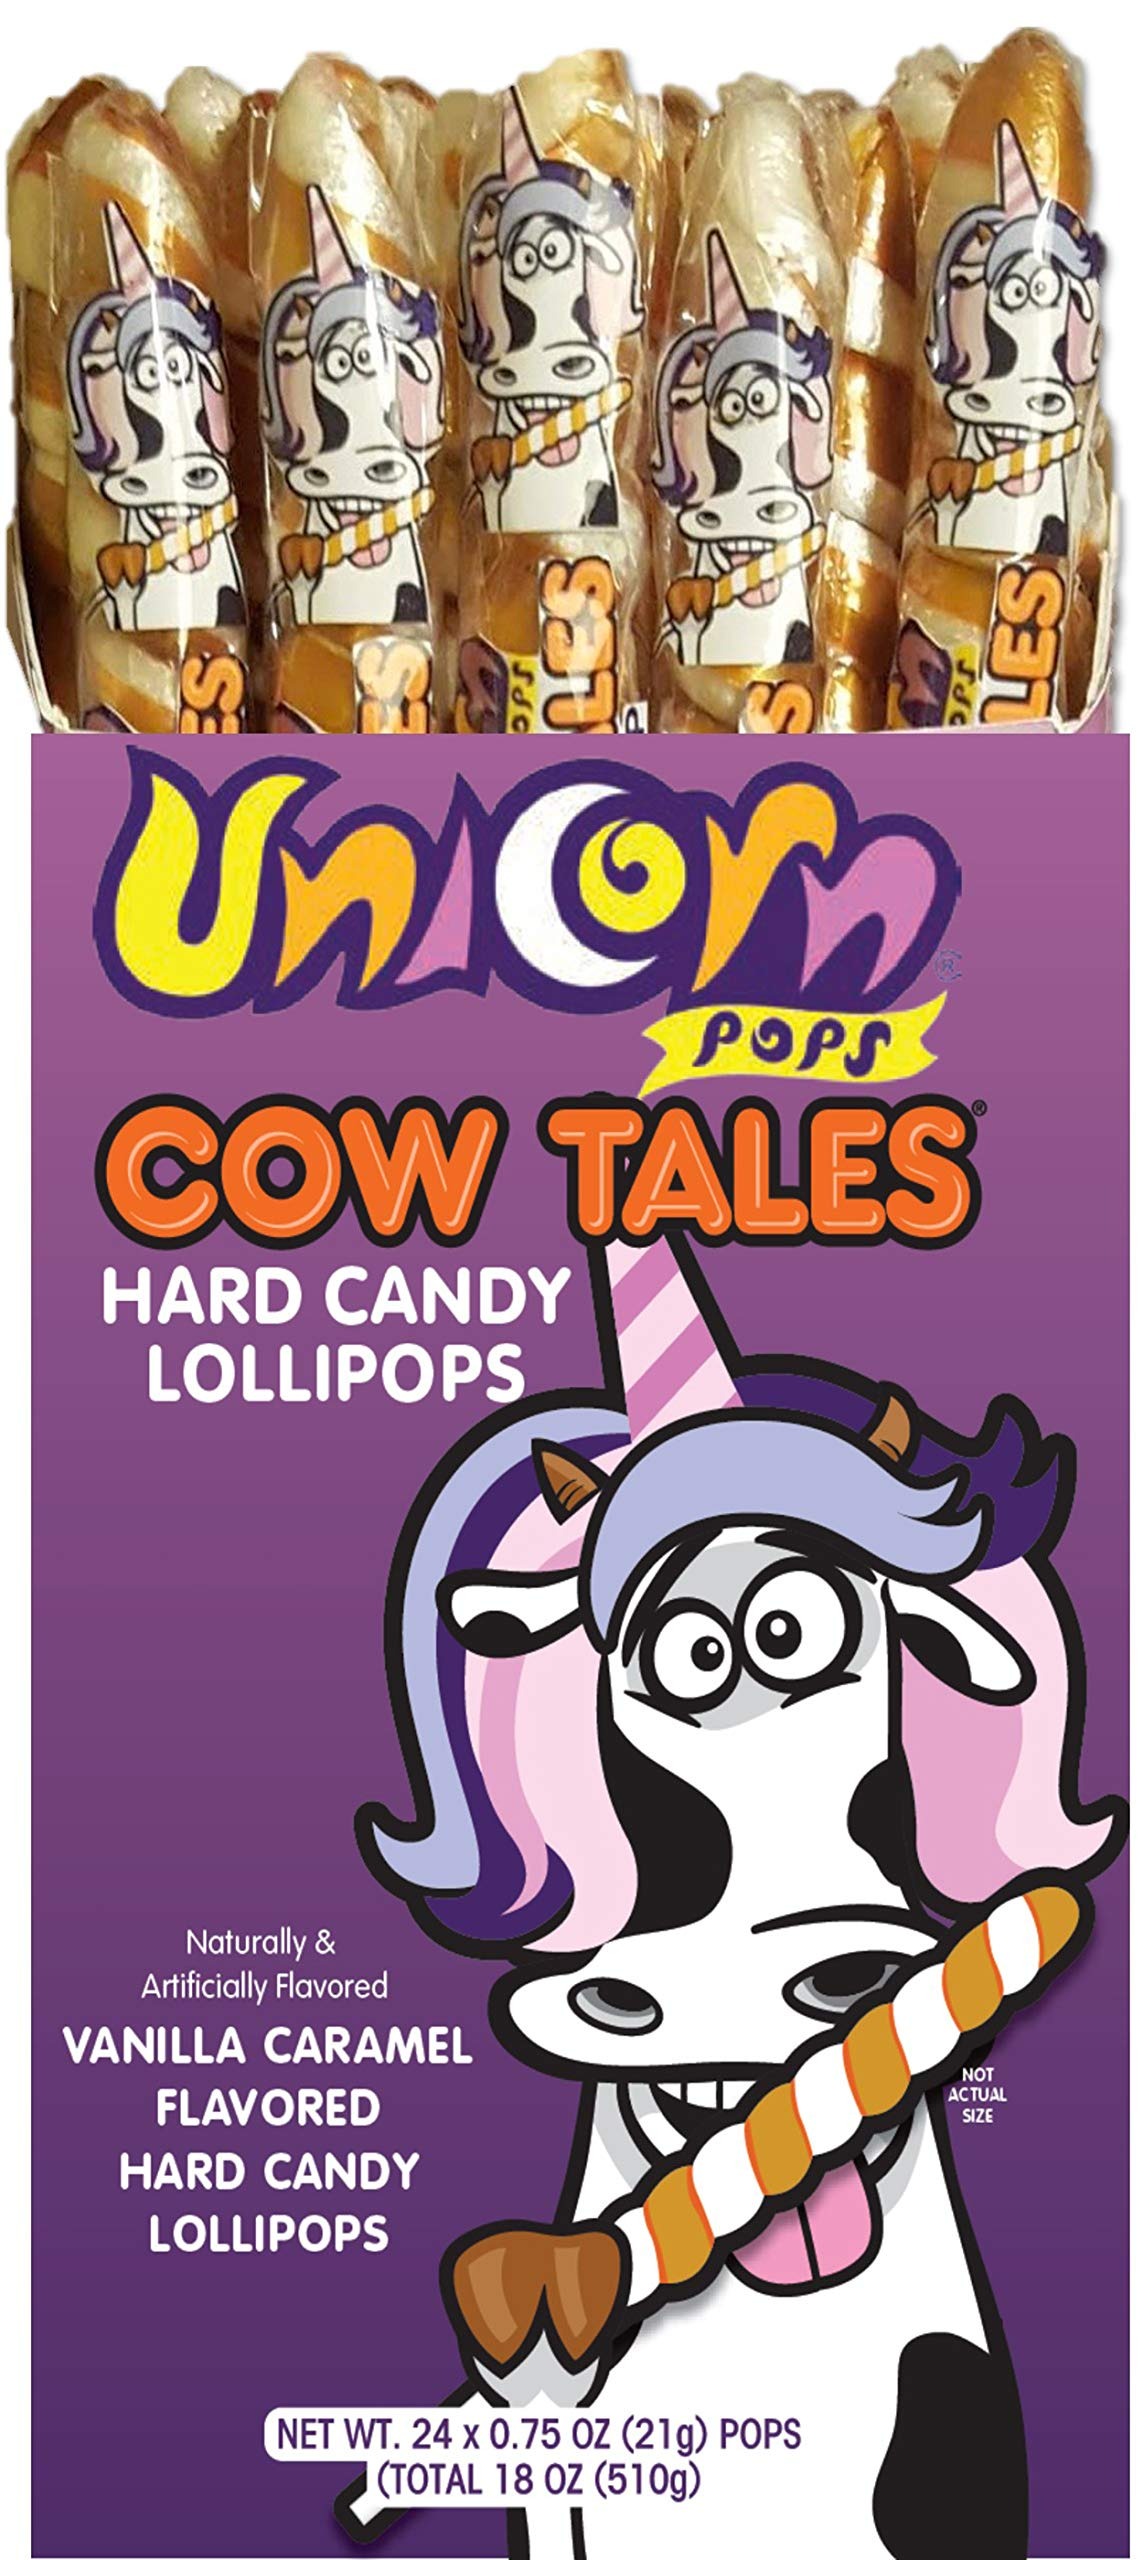
Item Name: Cowtales Unicorn Pops – Vanilla Caramel Flavored Lollipops – Individually Wrapped Cowtales Unicorn Lollipops (24 Pack)
Bullet Point 1: Vanilla Flavored Lollipops: Individually Wrapped Cowtales Unicorn Pops in Vanilla Caramel Flavor
Bullet Point 2: 24 Count Box: Contains 24 Unicorn Pops for Parties and Celebrations
Bullet Point 3: Modern Style: Fun Unicorn Designs and Shapes on Each Lollipop
Bullet Point 4: Party Favorites: Perfect for Birthdays, New Year's, and Other Special Occasions
Bullet Point 5: Made in the USA: Adams & Brooks Lollipops are Proudly Manufactured in the United States
Value: 24.0
Unit: Count

Price: 29.99